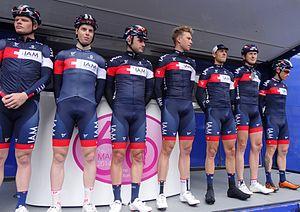
Reportage photographique réalisé le mercredi 7 mai 2014 au départ de la première étape de l'édition 2014 des Quatre jours de Dunkerque à Dunkerque, Nord, Nord-Pas-de-Calais, France. Depicted people&#58